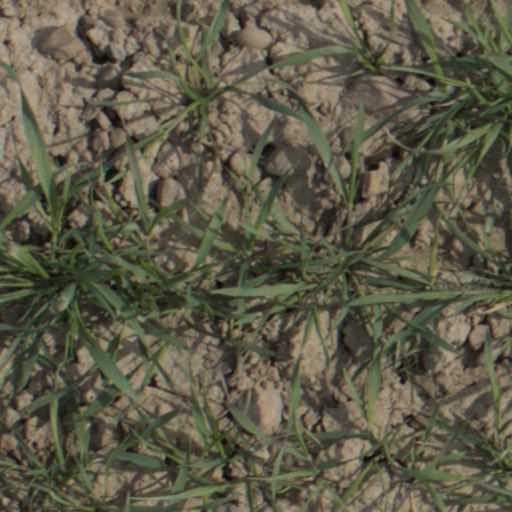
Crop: wheat